History of Seattle Sounders FC

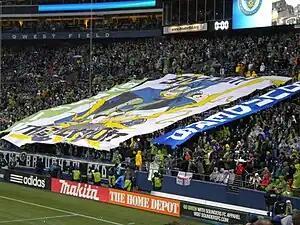
The Emerald City Supporters display their tifo before the first game of the 2010 MLS season at Qwest Field between Seattle Sounders FC and the Philadelphia Union.

For the second consecutive year, the Sounders were chosen to host the opening match of the MLS season, which was held on Thursday, March 25 and nationally televised on ESPN2. Joe Roth, Sounders FC Majority Owner stated, "Being selected to participate in the first match of the season is a testament to the passion and energy of our fans." Their opponent was the expansion franchise Philadelphia Union, the league's 16th team as they played in their inaugural match. Seattle won the match 2–0 with goals scored by Brad Evans in the 12th minute and Freddy Montero in the 43rd minute. The attendance of 36,241 set a team record for an MLS regular-season or postseason game.